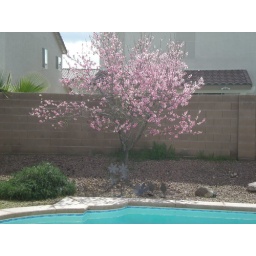
My nectarine tree in bloom!! Just need to learn how to care for it, so it bears good fruit!